International rankings of South Korea

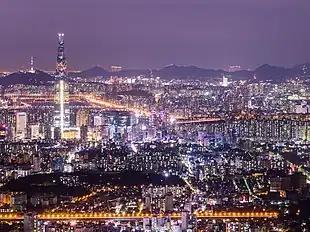
Seoul ranks fifth in global city GDP and second in Asian city GDP.

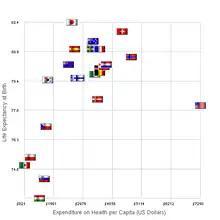
Comparison of healthcare spending and life expectancy for some countries in 2007

Note: In the case of statistics with potentially conflicting meanings, the rankings have been converted to reflect the same direction – Positive statistics rank higher, while negative statistics rank lower.